Maison de la chimie

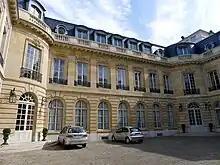
Maison de la chimie.

The Maison de la Chimie ("the House of Chemistry") is an international conference center in Paris, France, located near the National Assembly.